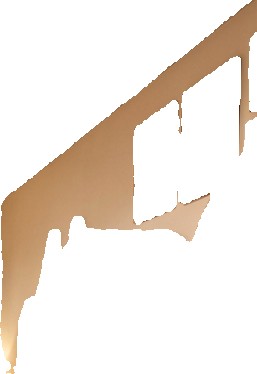
Surface category: wall